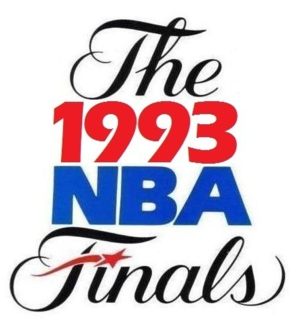
Les finales NBA 1993 sont la dernière série de matchs de la saison 1992-1993 de la NBA et la conclusion des séries éliminatoires de la saison. Le champion de la conférence Est, les Bulls de Chicago rencontrent le champion de la conférence Ouest, les Suns de Phoenix. Phoenix possède l'avantage du terrain.